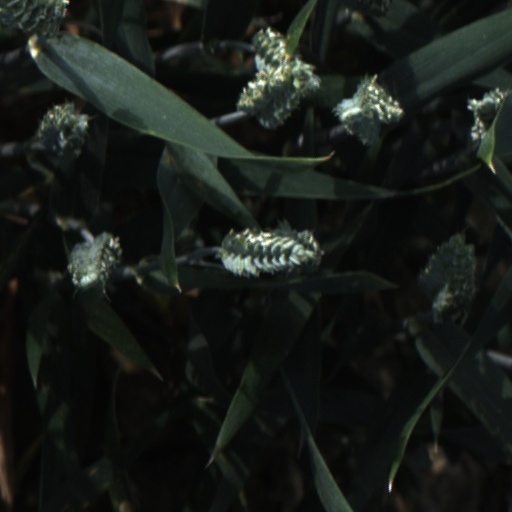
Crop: wheat